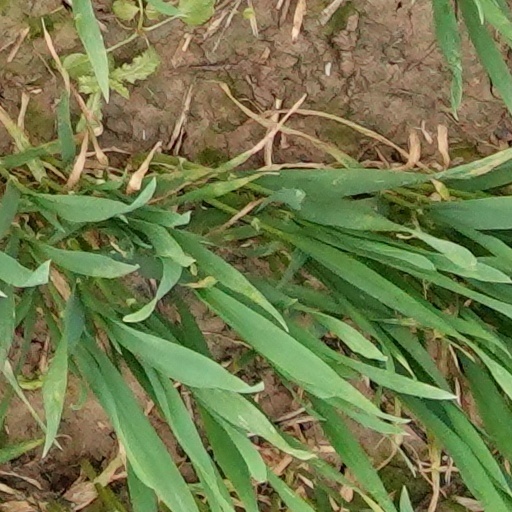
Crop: wheat